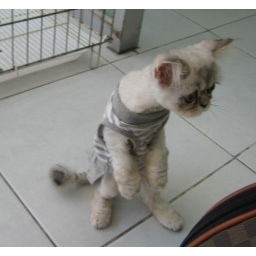
kitty in vet office doing meercat imitation